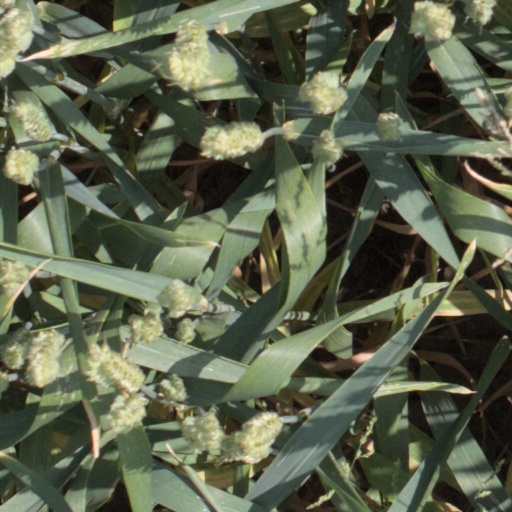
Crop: wheat